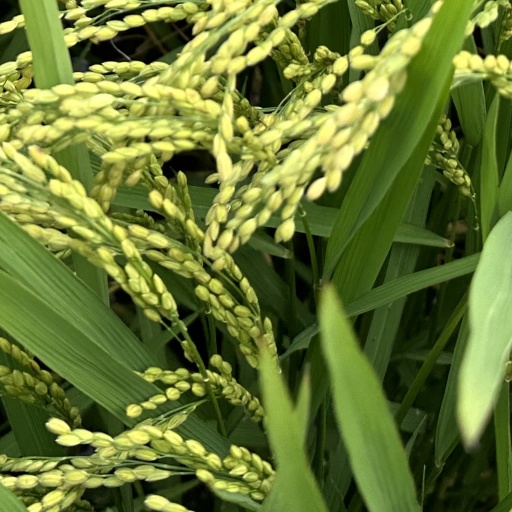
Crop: rice